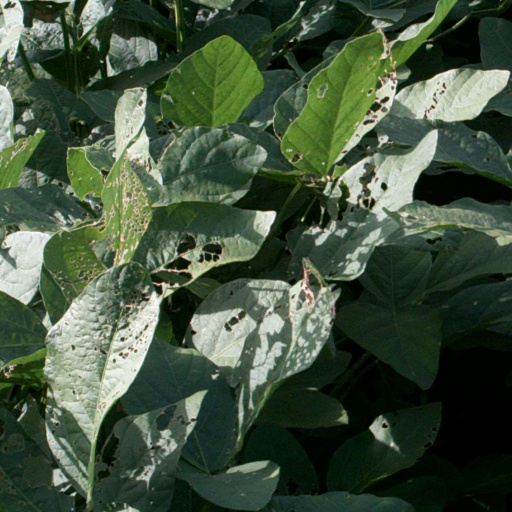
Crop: soybean